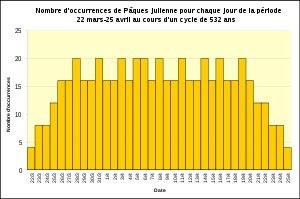
Le calcul de la date de Pâques permet de déterminer le jour de Pâques et donc celui des célébrations qui s'y réfèrent. La définition précise du jour de Pâques fut établie en 325 par le concile de Nicée. Les Pères du concile réunis par l'empereur Constantin la fixèrent ainsi :